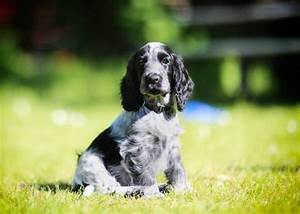
Label: dog